2005 Sydney to Hobart Yacht Race

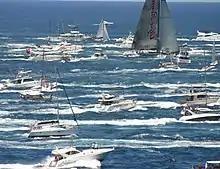

The 2005 Sydney to Hobart Yacht Race, sponsored by Rolex, was the 61st annual running of the "blue water classic" Sydney to Hobart Yacht Race. As in past editions of the race, it was hosted by the Cruising Yacht Club of Australia based in Sydney, New South Wales. The 2005 edition began on Sydney Harbour at 1:20pm on Boxing Day (26 December 2005), before heading south for 630 nautical miles (1,170 km) through the Tasman Sea, past Bass Strait, into Storm Bay and up the River Derwent, to cross the finish line in Hobart, Tasmania.